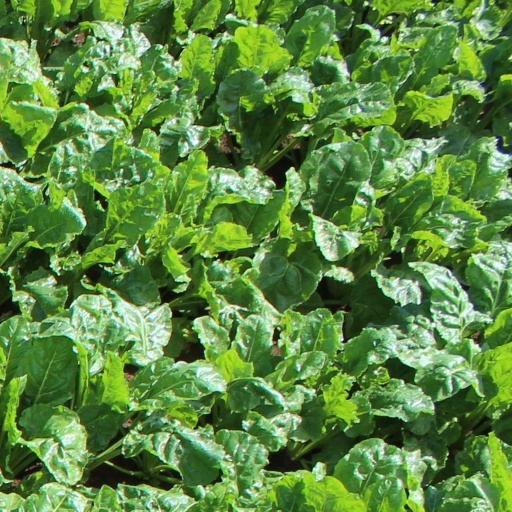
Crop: sugar beet